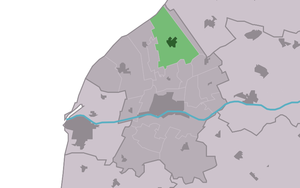
Tzummarum est un village de la commune néerlandaise de Waadhoeke, dans la province de Frise.